Jonathan Schork

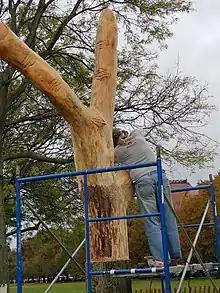

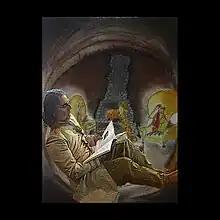
the author in an illustration from his book "the love of simon fox" (2016).

Jonathan Schork is an artist, writer, and filmmaker living in St. Petersburg, Florida.